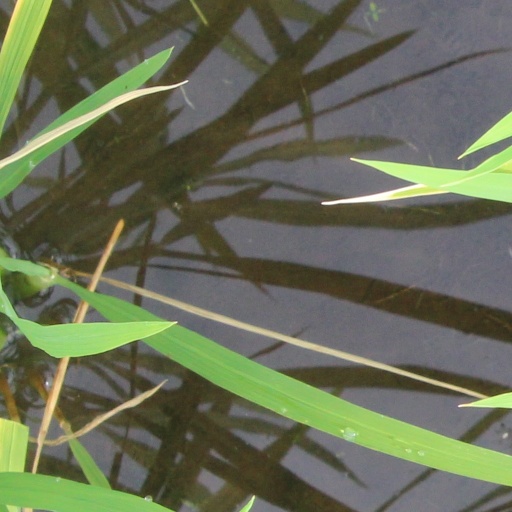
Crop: rice